Arneis

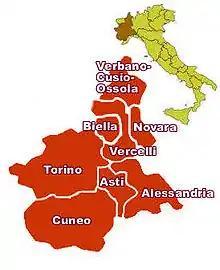
Most of the plantings of Arneis are found in the province of Cuneo in Piedmont where the grape is used in the wines of the Roero and Langhe DOCs.

Arneis is found primarily in the Italian wine region of Piedmont where it is featured in the white DOC/G wines of Roero and Langhe. It is permitted as a blending grape in the red Nebbiolo based wines of Roero but its use in this capacity is today rarely seen. In 2004, nearly 1 million gallons (38,000 hectoliters) of DOC designated Arneis was produced in these two regions. Outside of Piedmont, limited plantings of the grape can be found in Liguria and on the Italian island of Sardinia.